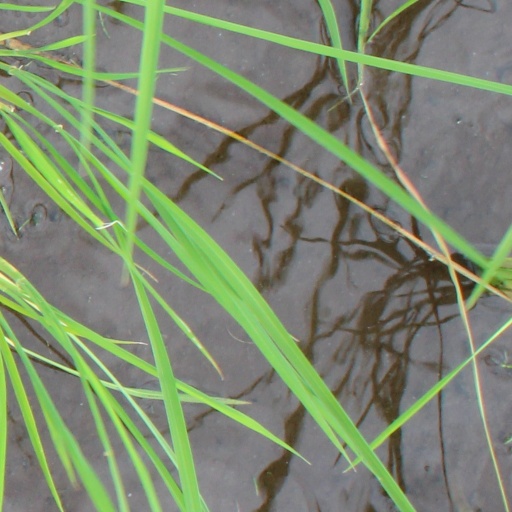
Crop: rice